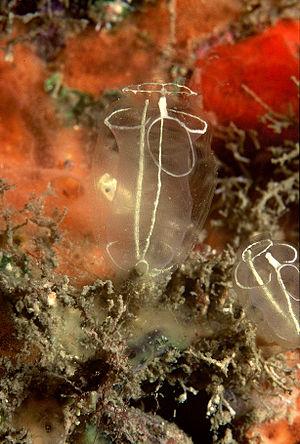
Clavelina lepadiformis La corbeille branchiale servant d'une part à oxygéner l'ascidie mais aussi à filtrer les particules pour l'alimentation de l'ascidie.